Josip Broz Tito

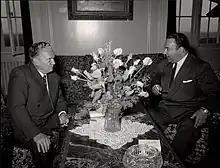
Iosif Grigulevich (right) was one of several Soviet agents sent by Joseph Stalin to assassinate Tito.

On 7 March 1945, the provisional government of the Democratic Federal Yugoslavia (DFY) was assembled in Belgrade by Josip Broz Tito, while the provisional name allowed for either a republic or monarchy. This government was headed by Tito as provisional Yugoslav Prime Minister and included representatives from the royalist government-in-exile, among others Ivan Šubašić. In accordance with the agreement between resistance leaders and the government-in-exile, post-war elections were held to determine the form of government. In November 1945, Tito's pro-republican People's Front, led by the Communist Party of Yugoslavia, won the elections with an overwhelming majority, the vote having been boycotted by monarchists. During the period, Tito evidently enjoyed massive popular support due to being generally viewed by the populace as the liberator of Yugoslavia. The Yugoslav administration in the immediate post-war period managed to unite a country that had been severely affected by ultra-nationalist upheavals and war devastation, while successfully suppressing the nationalist sentiments of the various nations in favour of tolerance, and the common Yugoslav goal. After the overwhelming electoral victory, Tito was confirmed as the Prime Minister and the Minister of Foreign Affairs of the DFY. The country was soon renamed the Federal People's Republic of Yugoslavia (FPRY) (later finally renamed into Socialist Federal Republic of Yugoslavia, SFRY). On 29 November 1945, King Peter II was formally deposed by the Yugoslav Constituent Assembly. The Assembly drafted a new republican constitution soon afterwards.